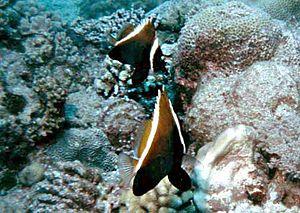
Heniochus varius, communément nommé poisson-cocher noir, est un poisson osseux de petite taille appartenant à la famille des Chaetodontidae natif de la partie centrale du bassin Indo-Pacifique.